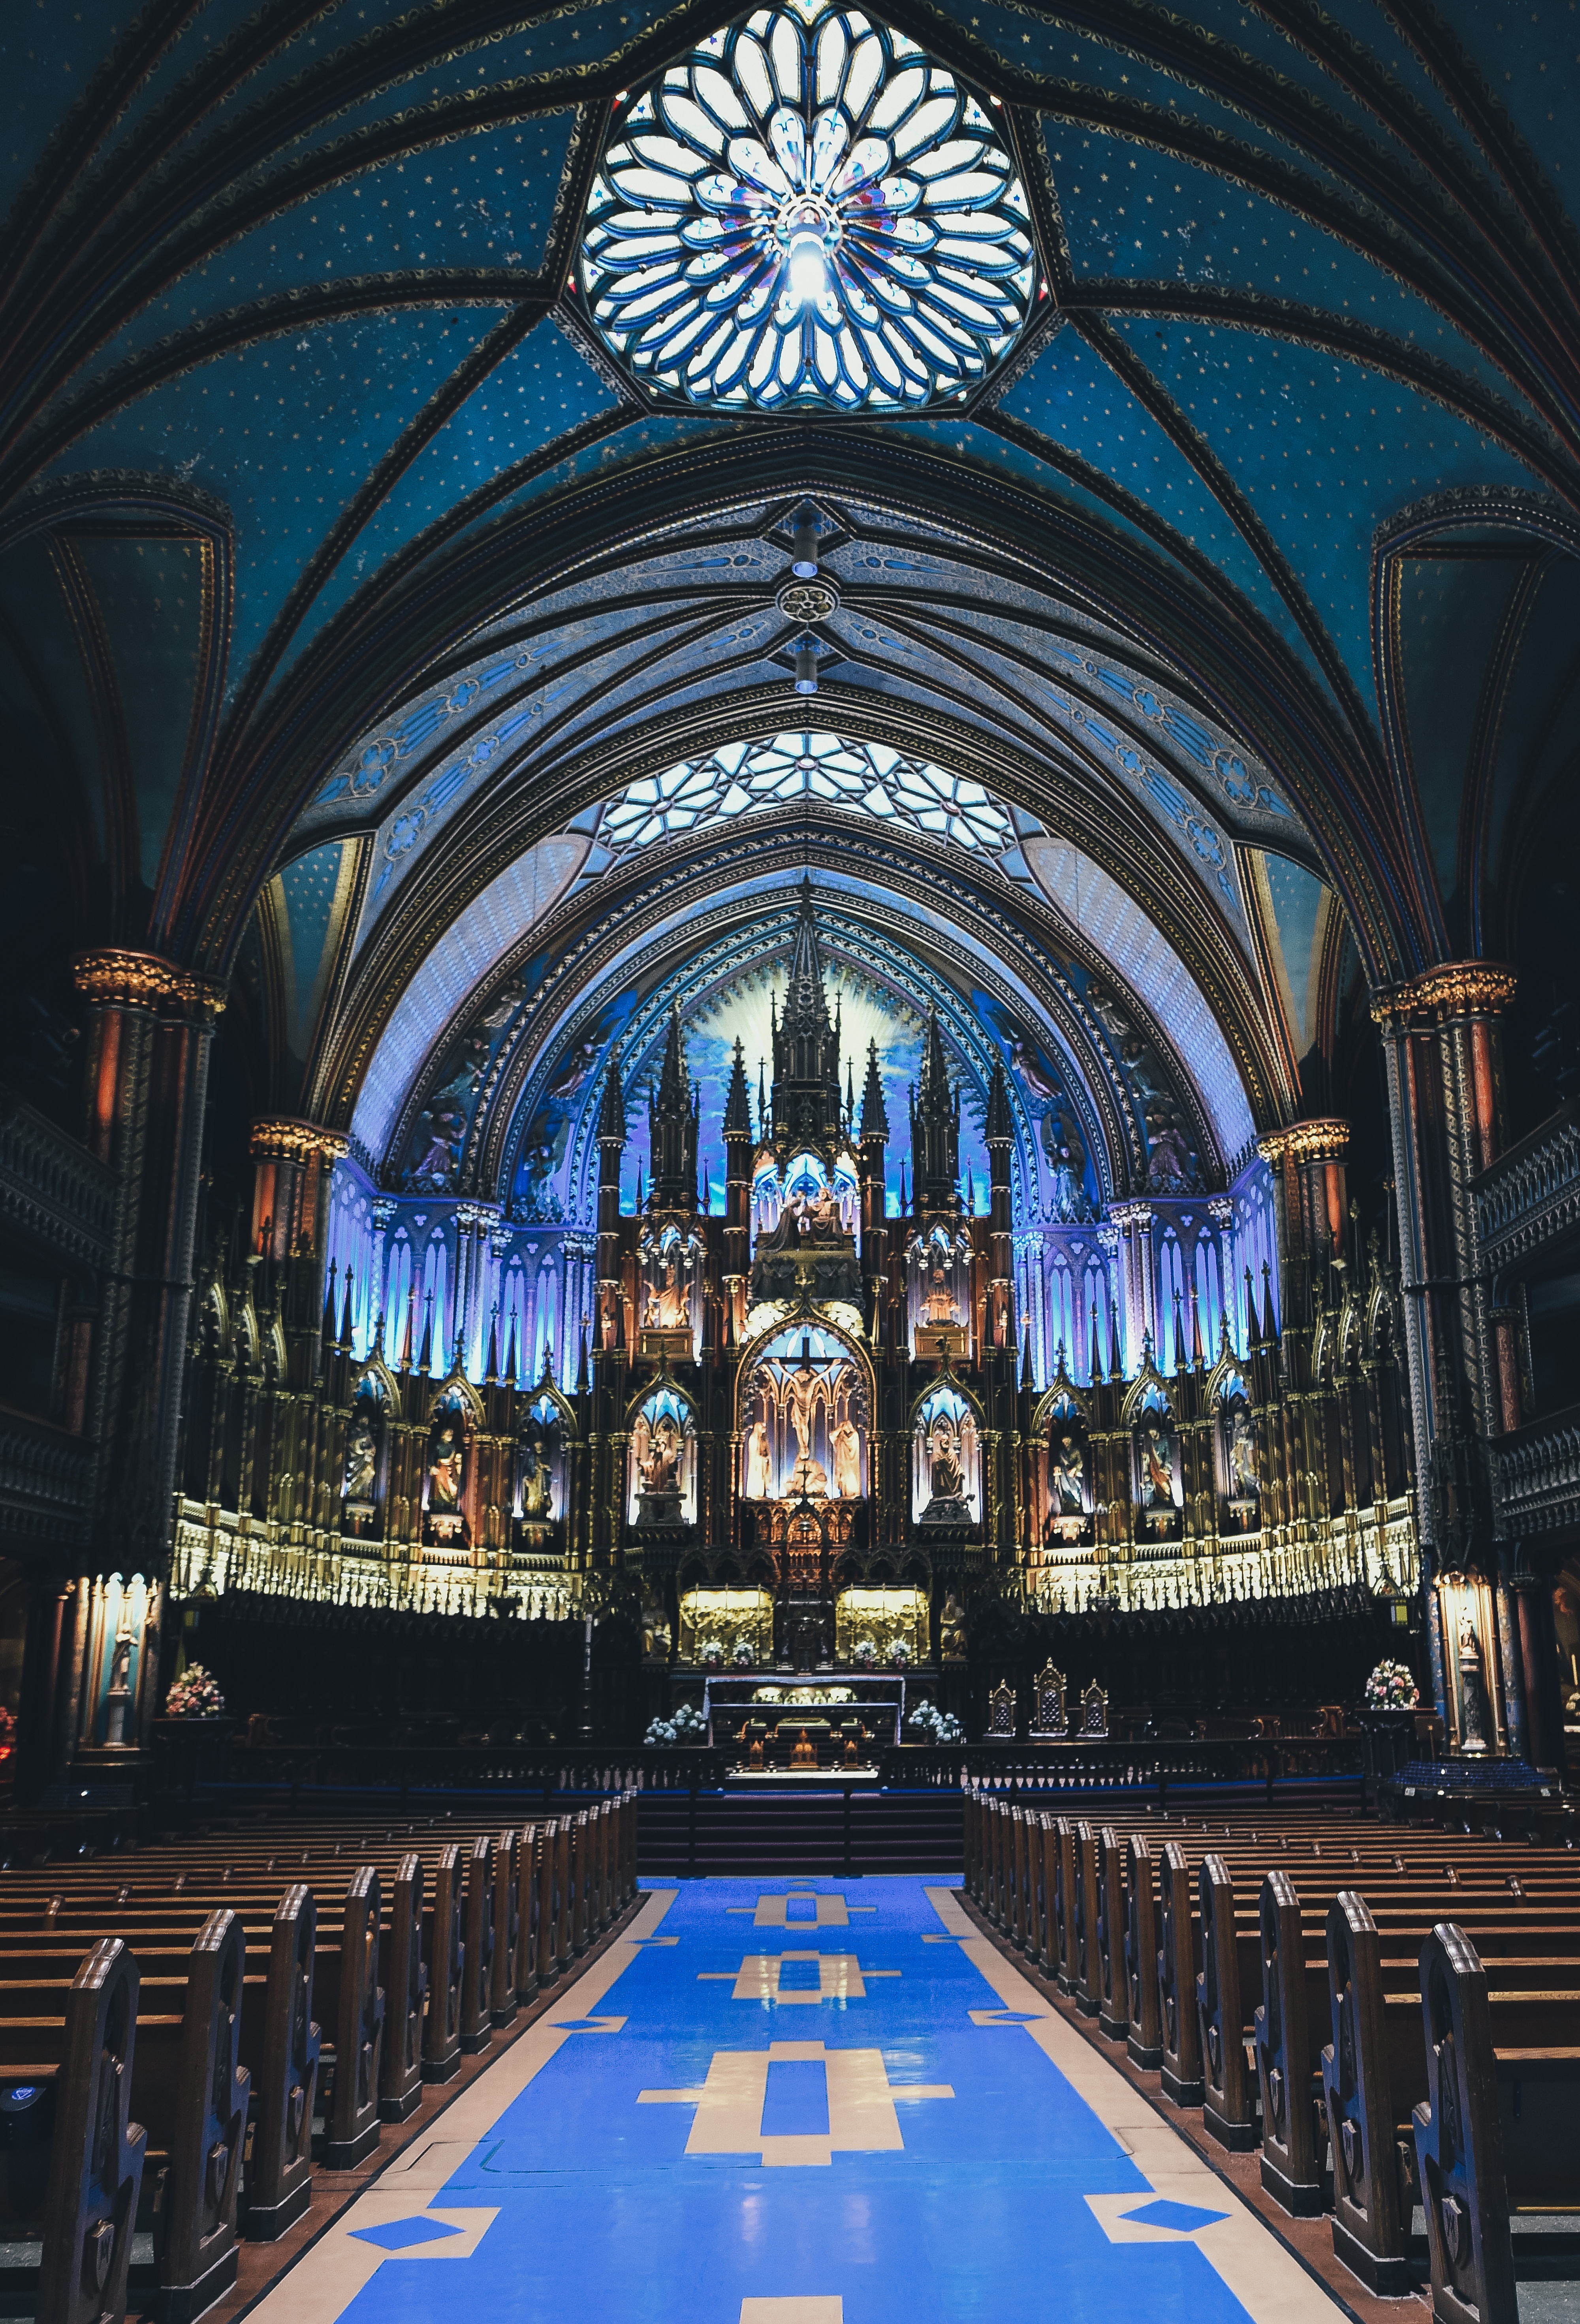
glass, building, church, cathedral, chapel, place of worship, symmetry, basilica